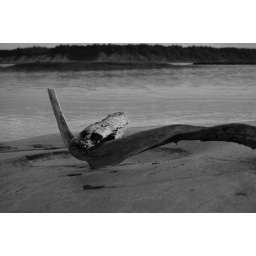
Driftwood in black and white